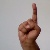
The image shows a hand gesture representing the letter 'D' in Indian Sign Language.